Social network

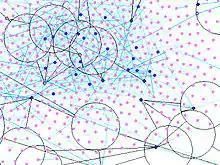
Diagram: section of a large-scale social network

Large-scale networks: Large-scale network is a term somewhat synonymous with "macro-level." It is primarily used in social and behavioral sciences, and in economics. Originally, the term was used extensively in the computer sciences (see large-scale network mapping).